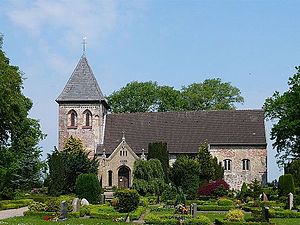
Ravnkær Kirke
Ravnkær Kirke
Ravnkær Kirke er en kirke i romansk stil beliggende øst for landsbyen Ravnkær i det sydlige Angel i Sydslesvig. Kirken var i middelalderen viet til Vor Frue.